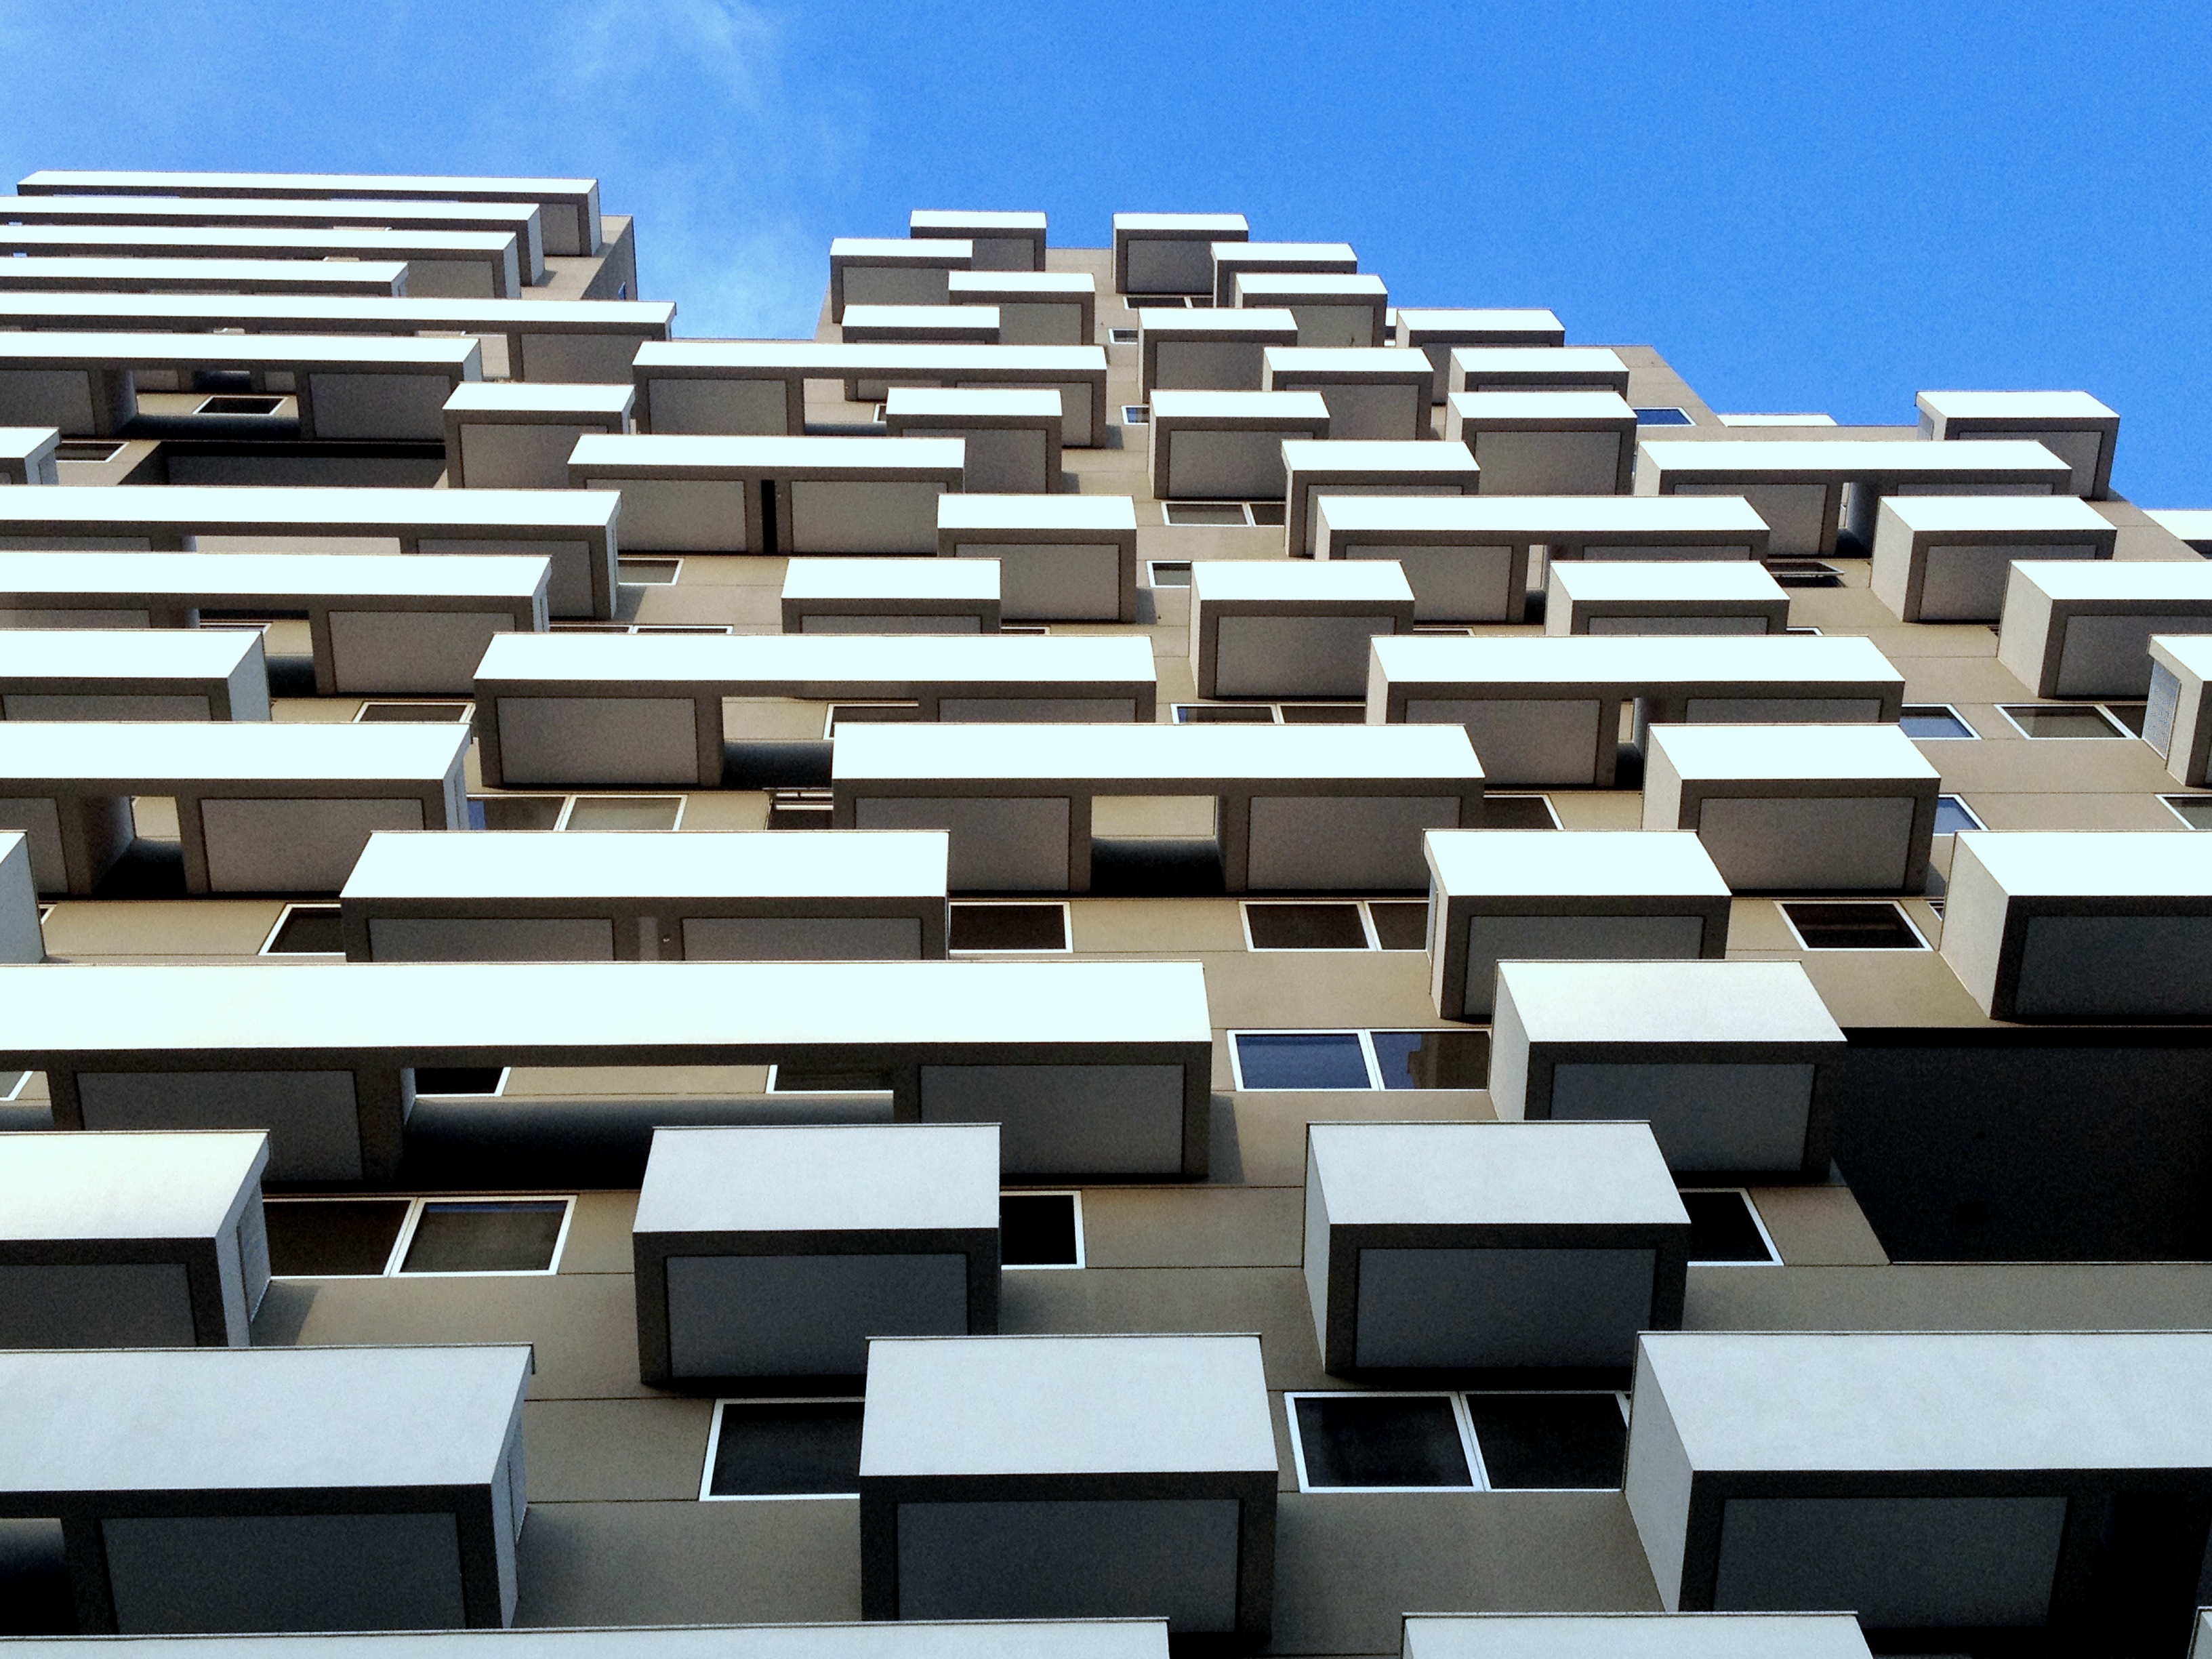
architecture, perspective, building, facade, design, windows, low angle shot, daylighting, residential area